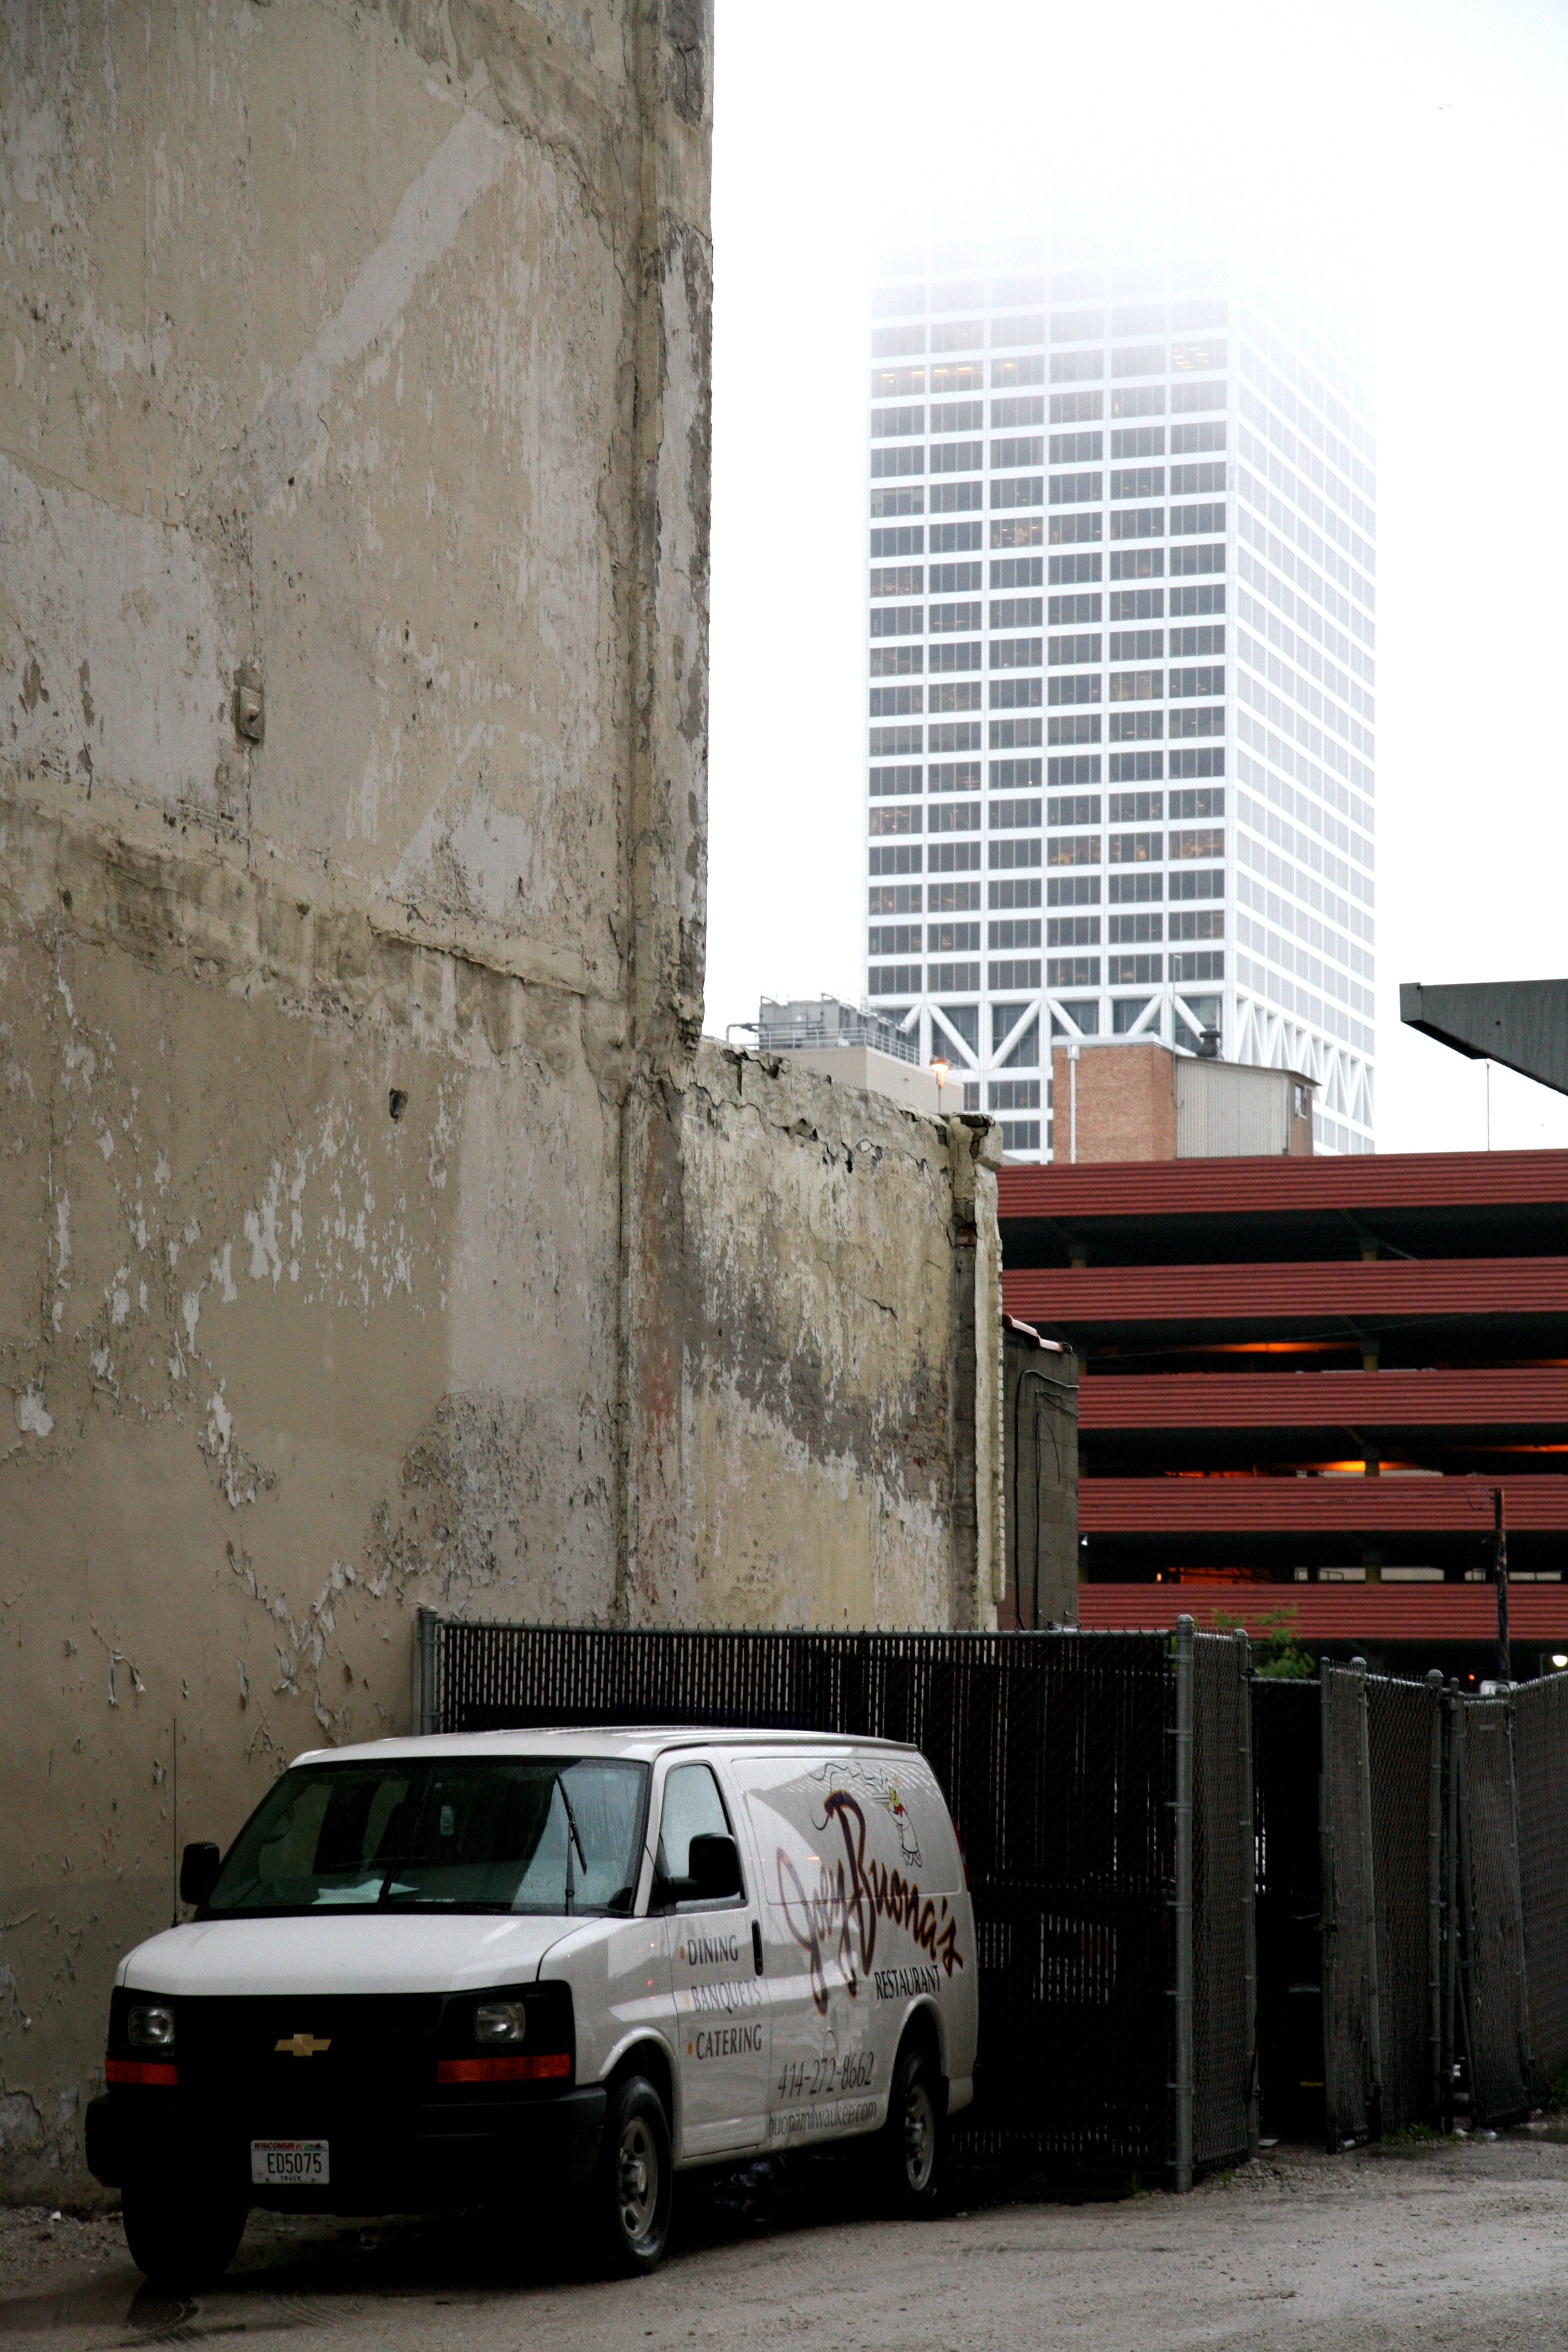
architecture, road, street, car, rain, parking, city, vehicle, lane, infrastructure, pluie, wisconsin, milwaukee, urban area, automobile make, human settlement, luxury vehicle